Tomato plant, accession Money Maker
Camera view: tilt-top (135 deg); turntable rotation: 30 degrees
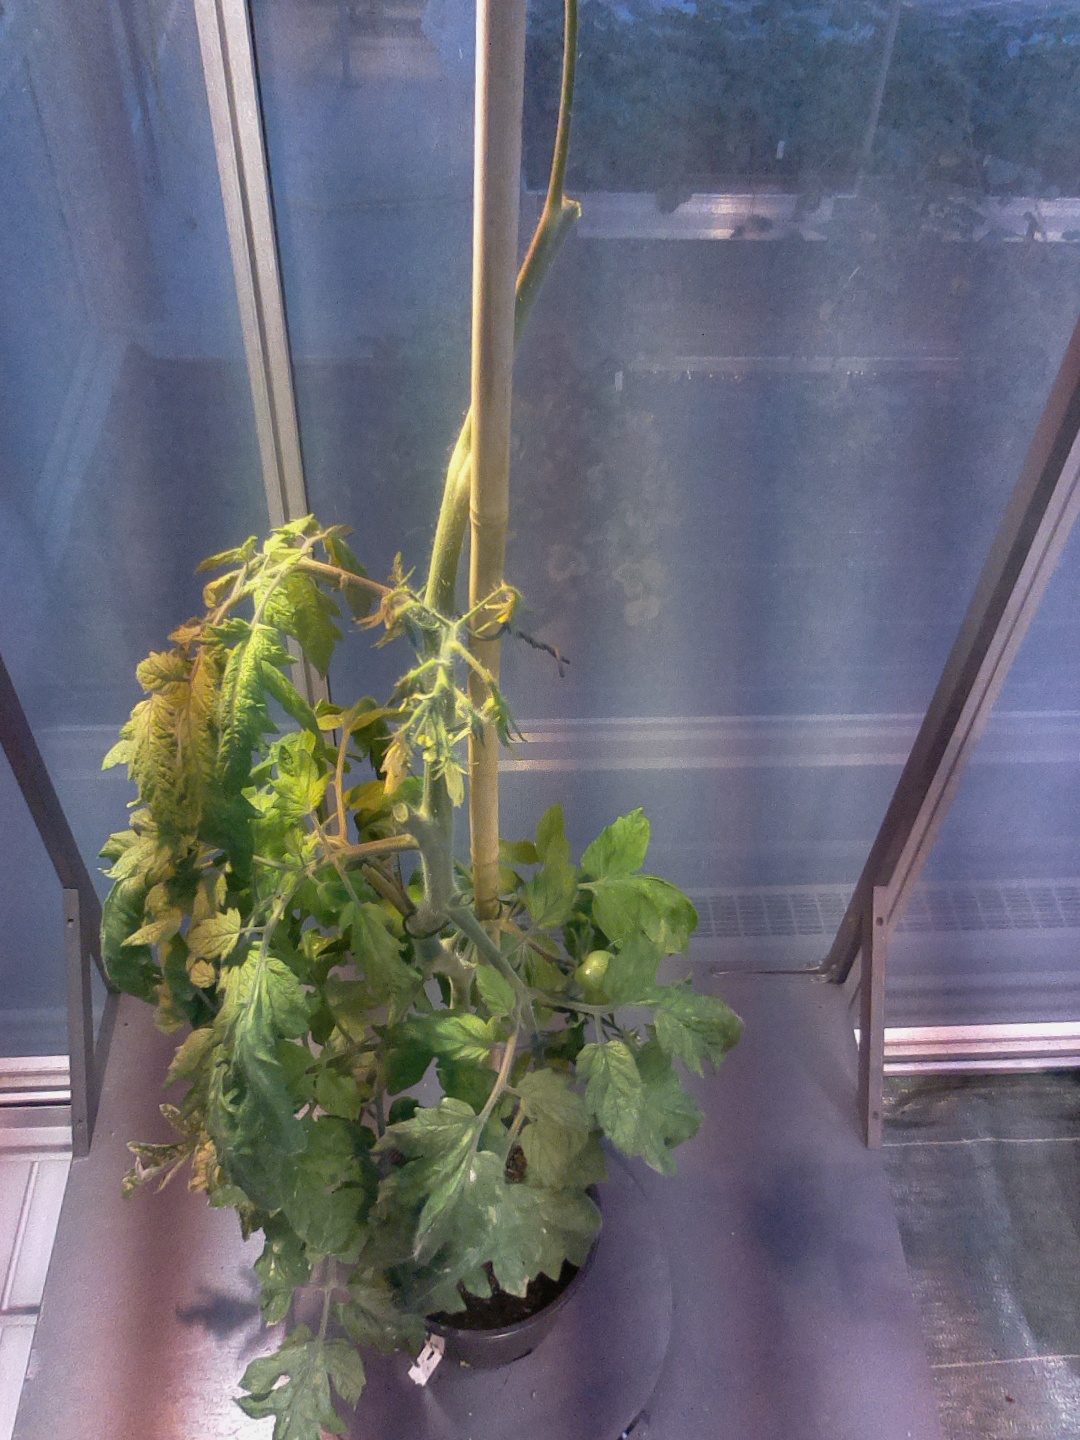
BBCH growth stage 73: 30%-40% of final fruit size